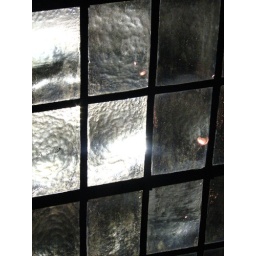
church window in the towers